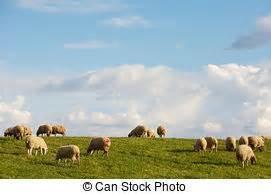
sheep